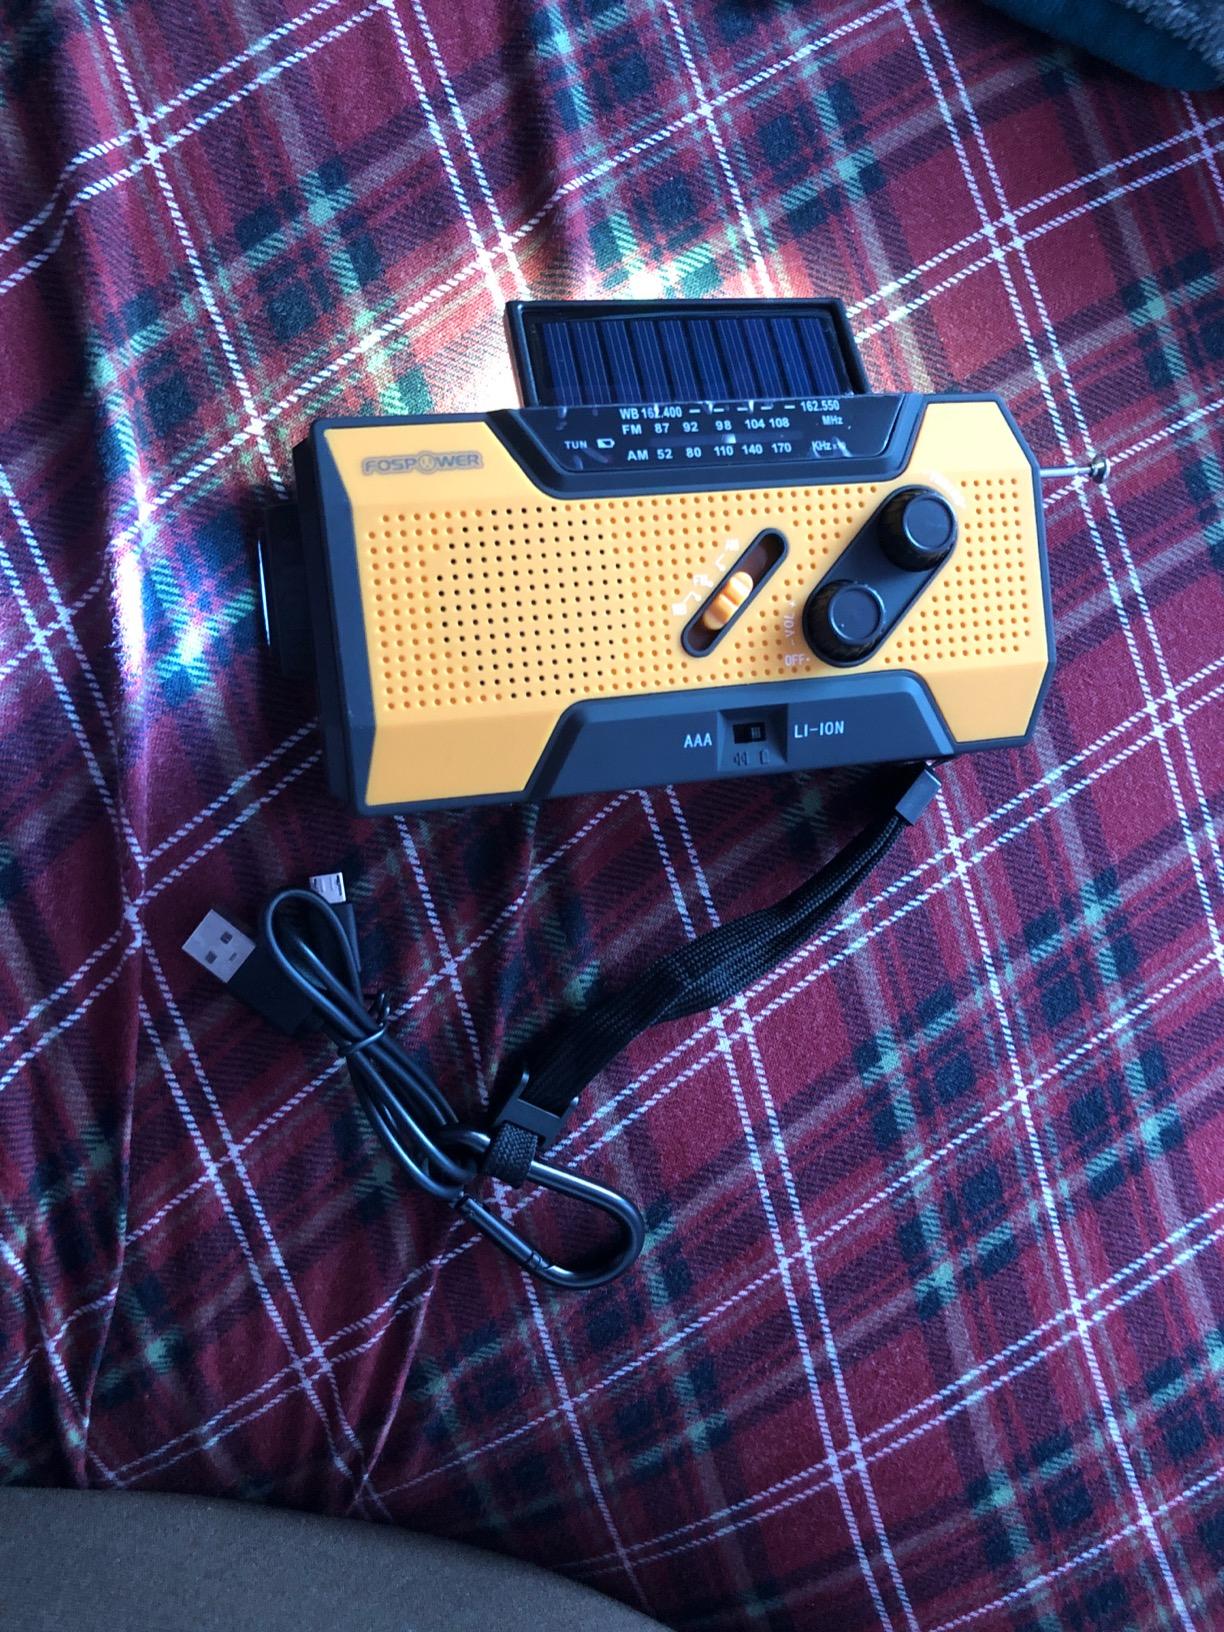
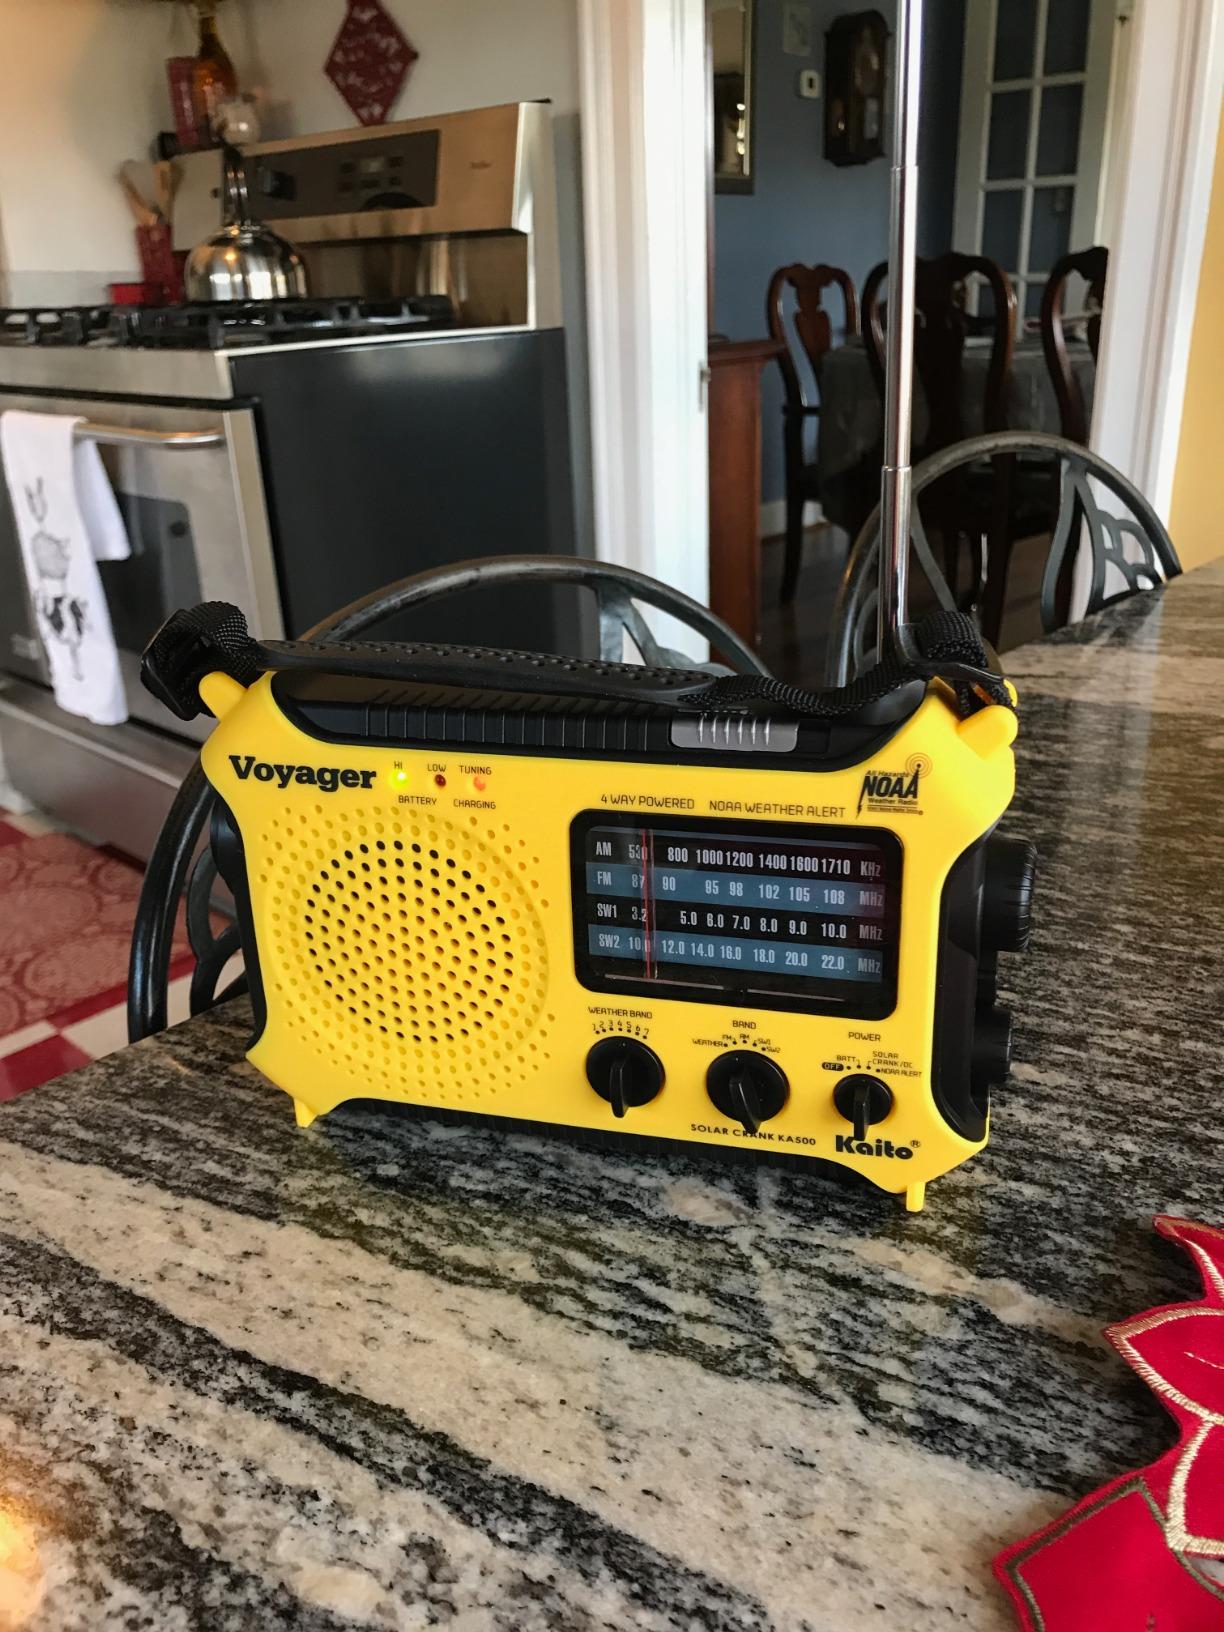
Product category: radio
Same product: no